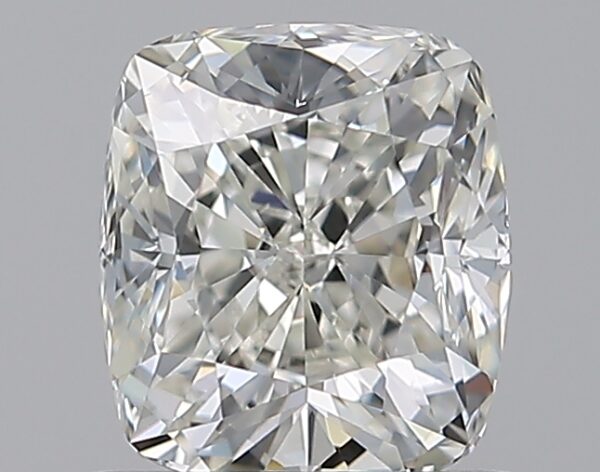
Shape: cushion
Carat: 1
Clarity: VS1
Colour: J
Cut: GD
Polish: EX
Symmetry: VG
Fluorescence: F
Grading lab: GIA
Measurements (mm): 5.92 x 5.25 x 3.86